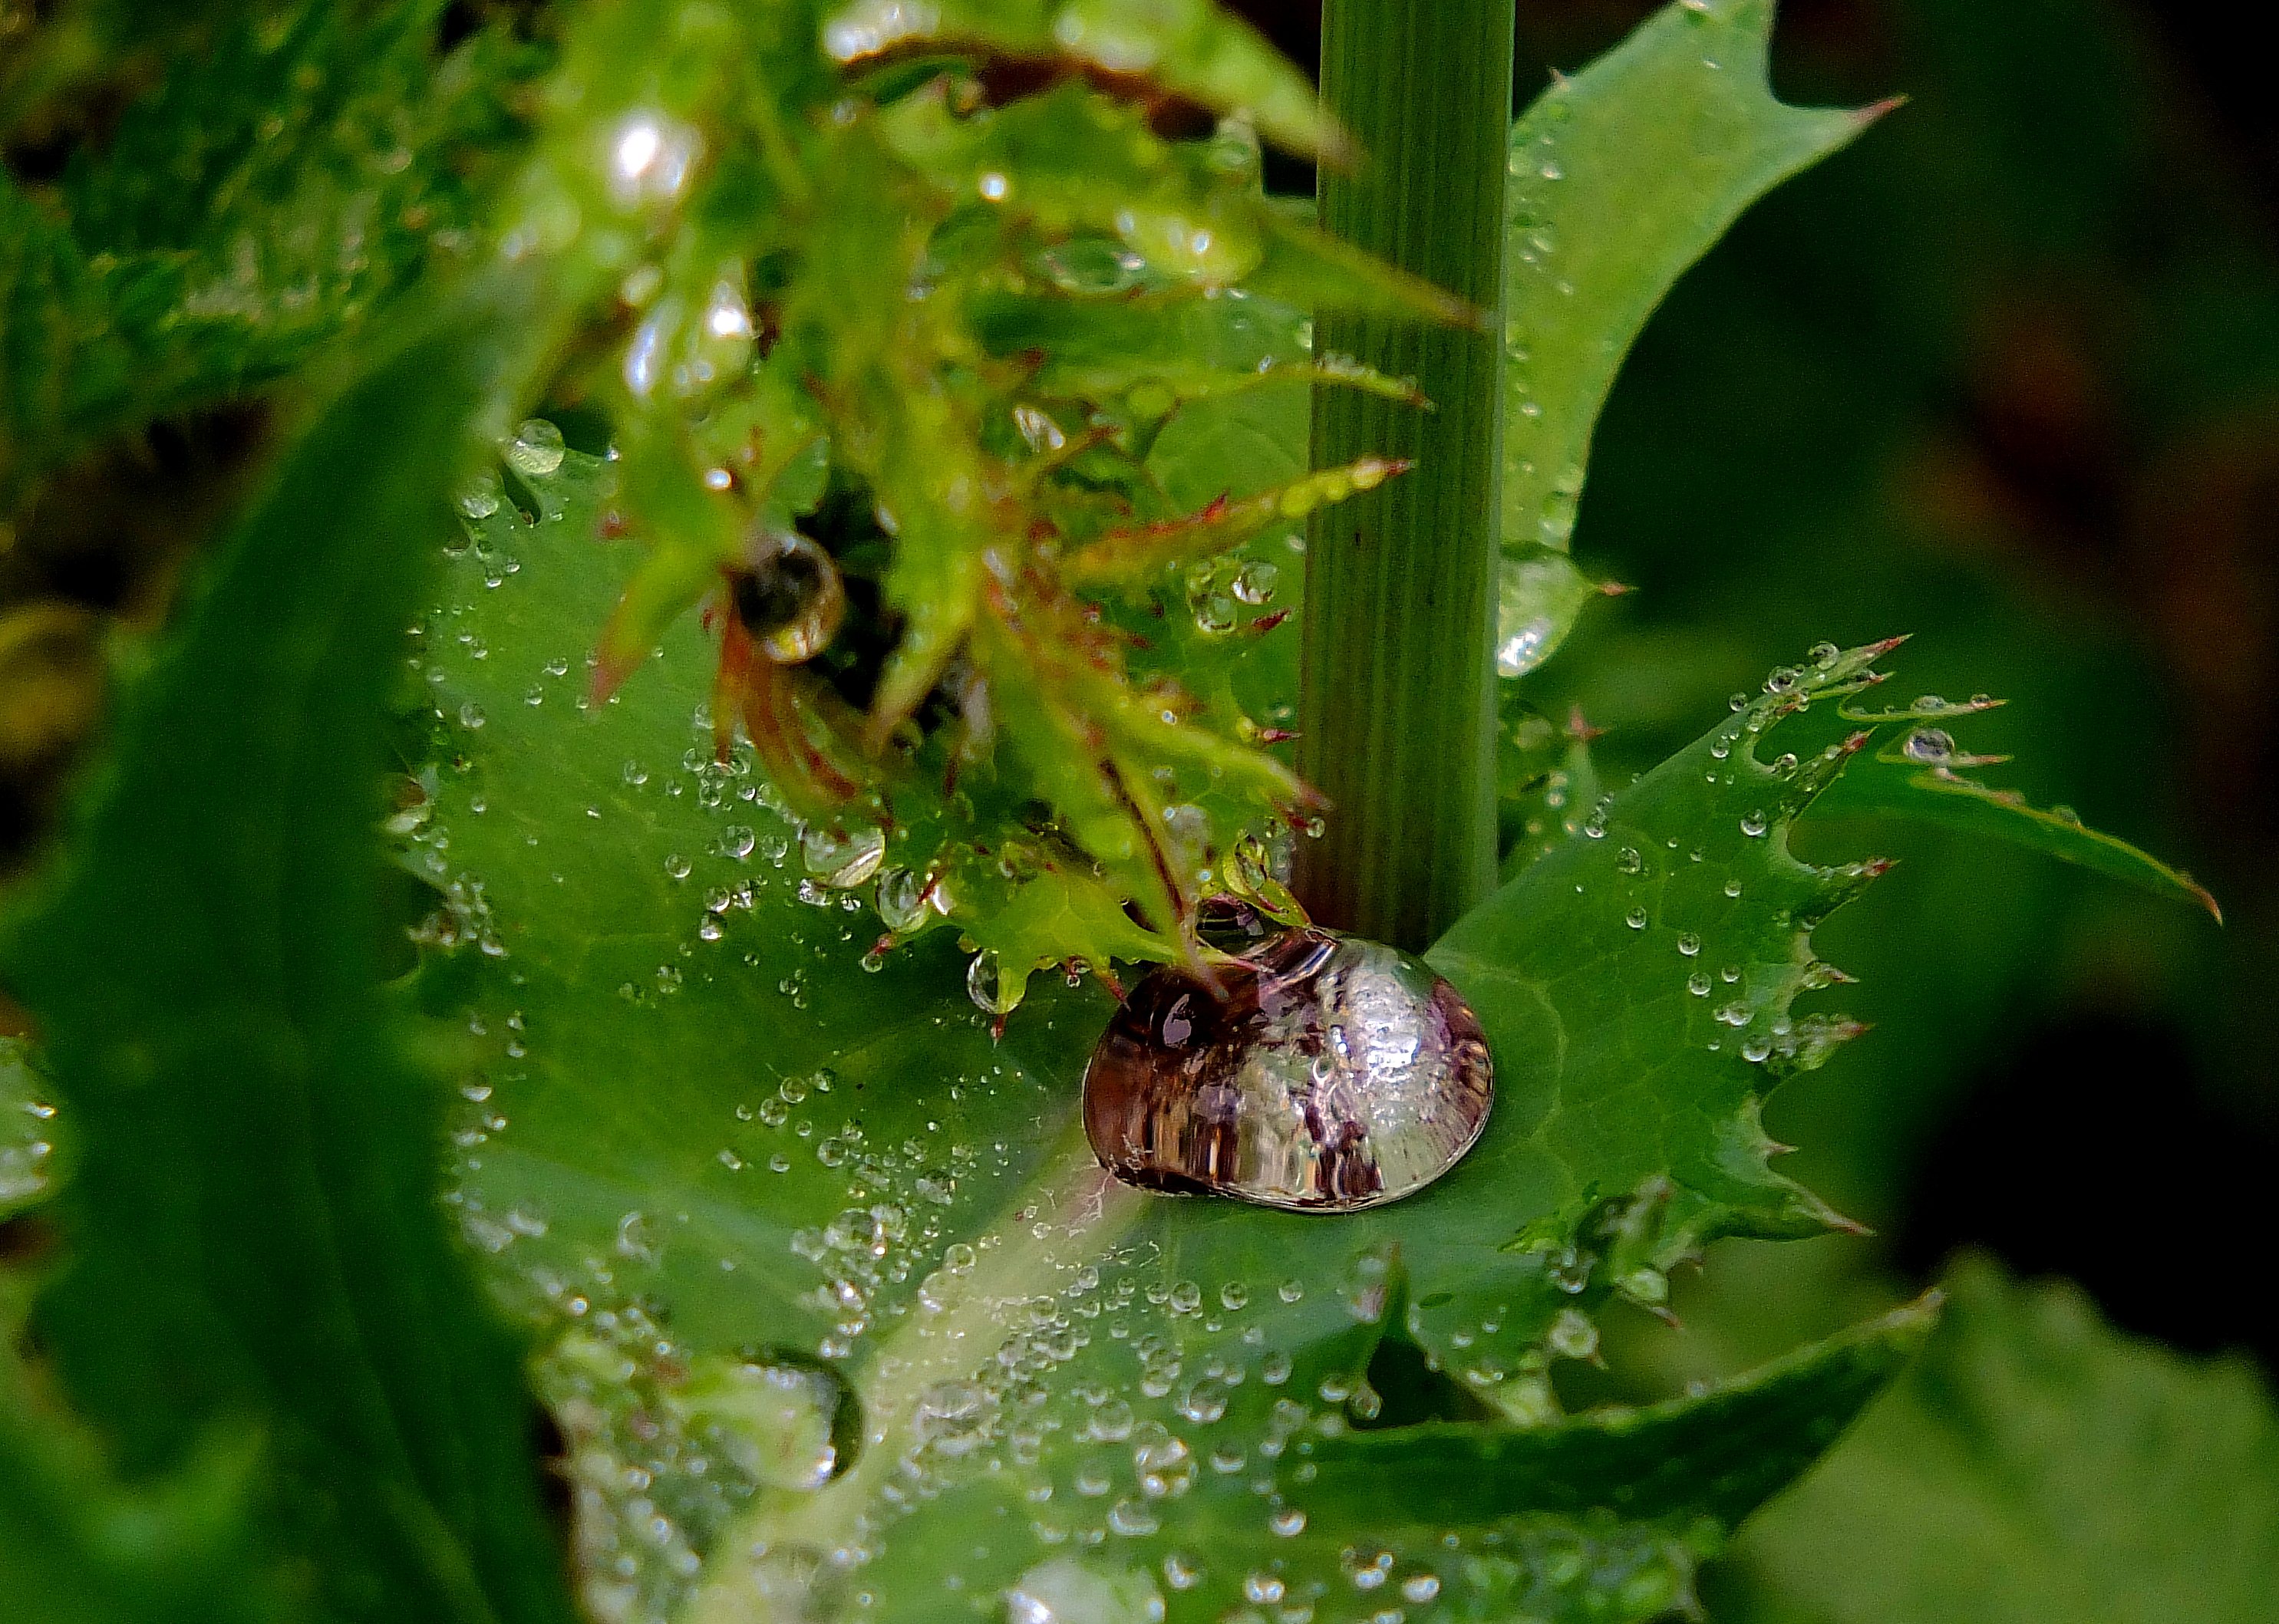
nature, photography, leaf, flower, green, insect, macro, fauna, invertebrate, flowers, close up, naturaleza, flores, ggl1, gaby1, fujifilmxs1, macro photography, leaf beetle